Finger (unit)

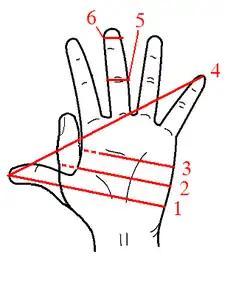
Some hand-based measurements, including the finger.

A finger (sometimes fingerbreadth or finger's breadth) is any of several units of measurement that are approximately the width of an adult human finger. [Exactly which part of the finger should be used is not defined; the width at the base of fingernail (#6 in the sketch) is typically less than that at the knuckle (#5).]